St. Margaret's Junior College

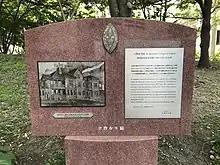
Memorial stone at the school's former site in Akashicho

The precursor of the school was founded by Channing Moore Williams and other Anglican missionaries in Yushima, Bunkyo, Tokyo in 1877. In 1882 the school moved to the Tsukiji foreign settlement (today's Akashicho) close to the current site of St. Luke's International Hospital. It relocated to its present site in Suginami, Tokyo in 1924 after the Great Kantō earthquake.